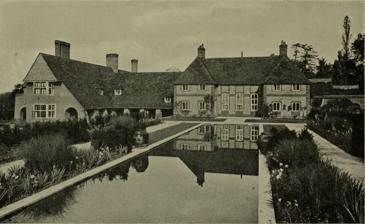
Building: Folly Farm, Sulhamstead
Country: United Kingdom
Year built: 1912
1921 view of the south, garden front, showing the vernacular wing of 1912 (left), the William and Mary front of 1906 and the canal garden Folly Farm is an Arts and Crafts style country house in Sulhamstead , West Berkshire, England. Built around a small farmhouse dating to c. 1650 , the house was substantially extended in William and Mary style by architect Edwin Lutyens c. 1906 , and further extended by him in vernacular style c. 1912 . It is a Grade I listed building . The gardens, designed by Lutyens and Gertrude Jekyll , are Grade II* listed in the National Register of Historic Parks and Gardens . They are among the best-known gardens of the Lutyens/Jekyll partnership. House The neoclassical hall, 1921 Around 1906, Lutyens extended the 17th-century, timbered cottage for H. H. Cochrane, using grey brick dressed with red brick and ashlar , in William and Mary style. The addition is H-shaped. The interior of the H's centre, which aligns east–west, is occupied by a two-storey, neoclassical style hall, which Lutyens painted black. The original cottage, which Lutyens connected to the northwest corner of the new house, became a service wing. Around 1912, Lutyens created the vernacular addition for new owners of the house, Zachary Merton and his wife Antonie, who had both divorced from their former spouses to marry each other. Zachary Merton (born Zachary Moses) was a businessman and philanthropist . His family had founded Metallgesellschaft in Germany and Henry R. Merton and Co. in Britain, which were among the leading metal trading companies of their respective countries. Merton was a director and one of the largest shareholders of the British company. Antonie had come to England from Germany with her previous husband, Hermann Schmiechen , a portrait painter. She was a follower of theosophy , like Lutyens's wife Emily. House ground floor plan, 1921 (South front is to the right) Lutyens built the vernacular addition in red brick, with tile-hanging and weatherboarding . He extended the line of the centre of the existing H with a two-storey connecting wing, containing on each floor a corridor 50 feet (15 m) long and 15 feet (4.6 m) wide, leading to a much larger, new west wing, aligned north–south. The west wing's south end features a large bay window on each floor. At ground level, the south end contains a neoclassical dining room with a huge fireplace, as high as the room. Above the dining room, the main bedroom has a sleeping balcony (for outside sleeping), built over arches, on its west side. On the east side, there is an L-shaped cloister with buttressed arches running alongside the dining room and along the south side of the connecting corridor, bordering two sides of the Tank Court and its rectangular pool. The service quarters moved to the new wing, with a circular dairy attached to its northern end. The original cottage became a billiard room . Zachary Merton died in 1915. Antonie Merton allowed Lutyens and his family to spend the summer of 1916 at Folly Farm, where they entertained Jekyll, the playwright Edward Knoblock and the painters William Nicholson and his wife Mabel Pryde . Nicholson painted a mural in the dining room during his stay. During World War II , the house served as a maternity hospital , then reverted to private ownership. The British celebrity cook Keith Floyd (1943 - 2009) was born at Folly Farm on 28 December 1943 [ circular reference ] . Gardens Cloister and Tank Court, 1921 The formal gardens extend to the south and west of the house, with lawns beyond. In 1906, Lutyens and Jekyll turned the area around the original cottage and its barn into a series of walled courts. To the south of the house, they created a walled kitchen garden and a rhododendron walk. The latter, running south along the eastern side of the gardens, has subsequently been replaced by a lime walk leading to a White Garden. In 1912 they placed a canal garden, with a long rectangular pool, to the south of the earlier William and Mary addition. Between the new west wing and the kitchen garden, they positioned a parterre garden, and to the west of that, a sunken rose garden. Tank Court, with its cloister and pool, has been called "probably Lutyens's pièce de résistance in garden architecture". The 18th-century thatched barn, the kitchen garden and some Lutyen-designed cottages of c. 1912 are all Grade II listed. Notes